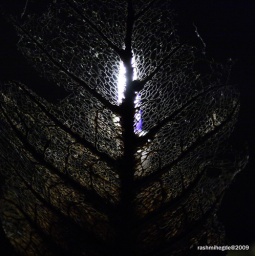
An attempt of using white balance in 'custom' option. The candle was kept behind a dried leaf....